Johnathan Abram

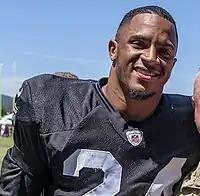
Abram with the Raiders in 2019.

The Oakland Raiders selected Abram in the first round (27th overall) of the 2019 NFL draft. Abram was selected with the first-round pick acquired from the Dallas Cowboys in the October 2018 Amari Cooper trade.